LSI Logic

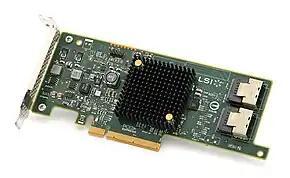
LSI 9207-8i SAS host adapter

In November 2000, LSI Logic acquired Syntax Systems, and in August 2001 the groups merged to become LSI Logic Storage Systems, and later Engenio Information Technologies.